South African National Road Race Championships

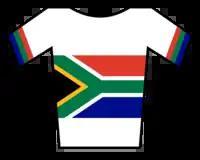
The champion's jersey

The South African National Road Race Championship is a road bicycle race that takes place inside the South African National Cycling Championship, and decides the best cyclist in this type of race. The first race winner of the road race championship was Malcolm Lange in 1995; Malcolm Lange is the only cyclist to have won the championships three times. The women's record is held by Anriette Schoeman with 7 wins.